Corral de Bustos

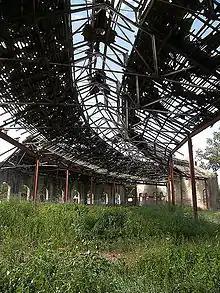
Abandoned train warehouse in Corral.

In the 1970s the construction of the Provincial Casino was brought to completion, accompanied by a series of carnivals and folkloric festivals, which established the town as a centre of nightlife for the region. The city became the centre of attraction for residents and overnight visitors to the region. The town continues to be a popular centre for nightlife with the people from surrounding regions flocking to the town on weekends to enjoy the Casino, the nightclubs (boliches) and the wide array of bars and nightclubs.